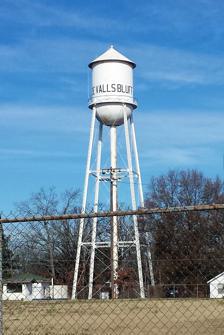
Building: De Valls Bluff Waterworks
Country: United States of America
Year built: 1936
United States historic place De Valls Bluff Waterworks U.S. National Register of Historic Places Location in Arkansas Show map of Arkansas Location in United States Show map of the United States Location Jct. of Hazel and Rumbaugh Streets, De Valls Bluff, Arkansas Coordinates 34°46′58″N 91°27′47″W / 34.78278°N 91.46306°W / 34.78278; -91.46306 Area less than one acre Built 1936 Built by Pittsburgh-Des Moines Steel Company and Public Works Administration Architectural style Plain/Traditional MPS New Deal Recovery Efforts in Arkansas MPS NRHP reference No. 07000969 Added to NRHP September 20, 2007 The De Valls Bluff Waterworks is a historic public water supply facility at Rumbaugh and Hazel Streets in De Valls Bluff, Arkansas . It contains a 1930s-era elevated steel water tower , built in 1936 by the Pittsburgh-Des Moines Steel Company in conjunction with the Public Works Administration as part of a project to improve the local water supply. It was added to the National Register of Historic Places in 2007, as part of a multiple-property listing that included numerous other New Deal -era projects throughout Arkansas . The property also contains several non-contributing buildings, including a shed, aeration chamber, and water tank. See also Cotter water tower Cotton Plant water tower Hampton Waterworks Hartford Water Tower McCrory Waterworks Mineral Springs Waterworks National Register of Historic Places listings in Prairie County, Arkansas References